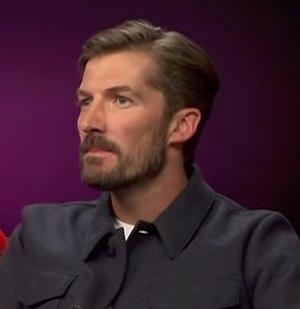
Gwilym Lee est un acteur britannique né le 24 novembre 1983 à Bristol. Il est principalement connu pour avoir interprété le sergent Nelson dans la série Inspecteur Barnaby et le guitariste du groupe Queen Brian May dans le biopic Bohemian Rhapsody.